River of Ice

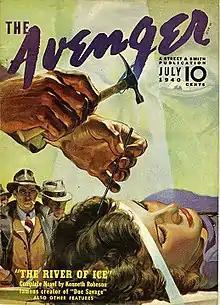
First publication

"The River of Ice" is the 11th pulp magazine story to feature The Avenger. Written by Paul Ernst, it was published in the July 1, 1940 issue of "The Avenger" magazine.